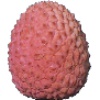
Label: Lychee 1